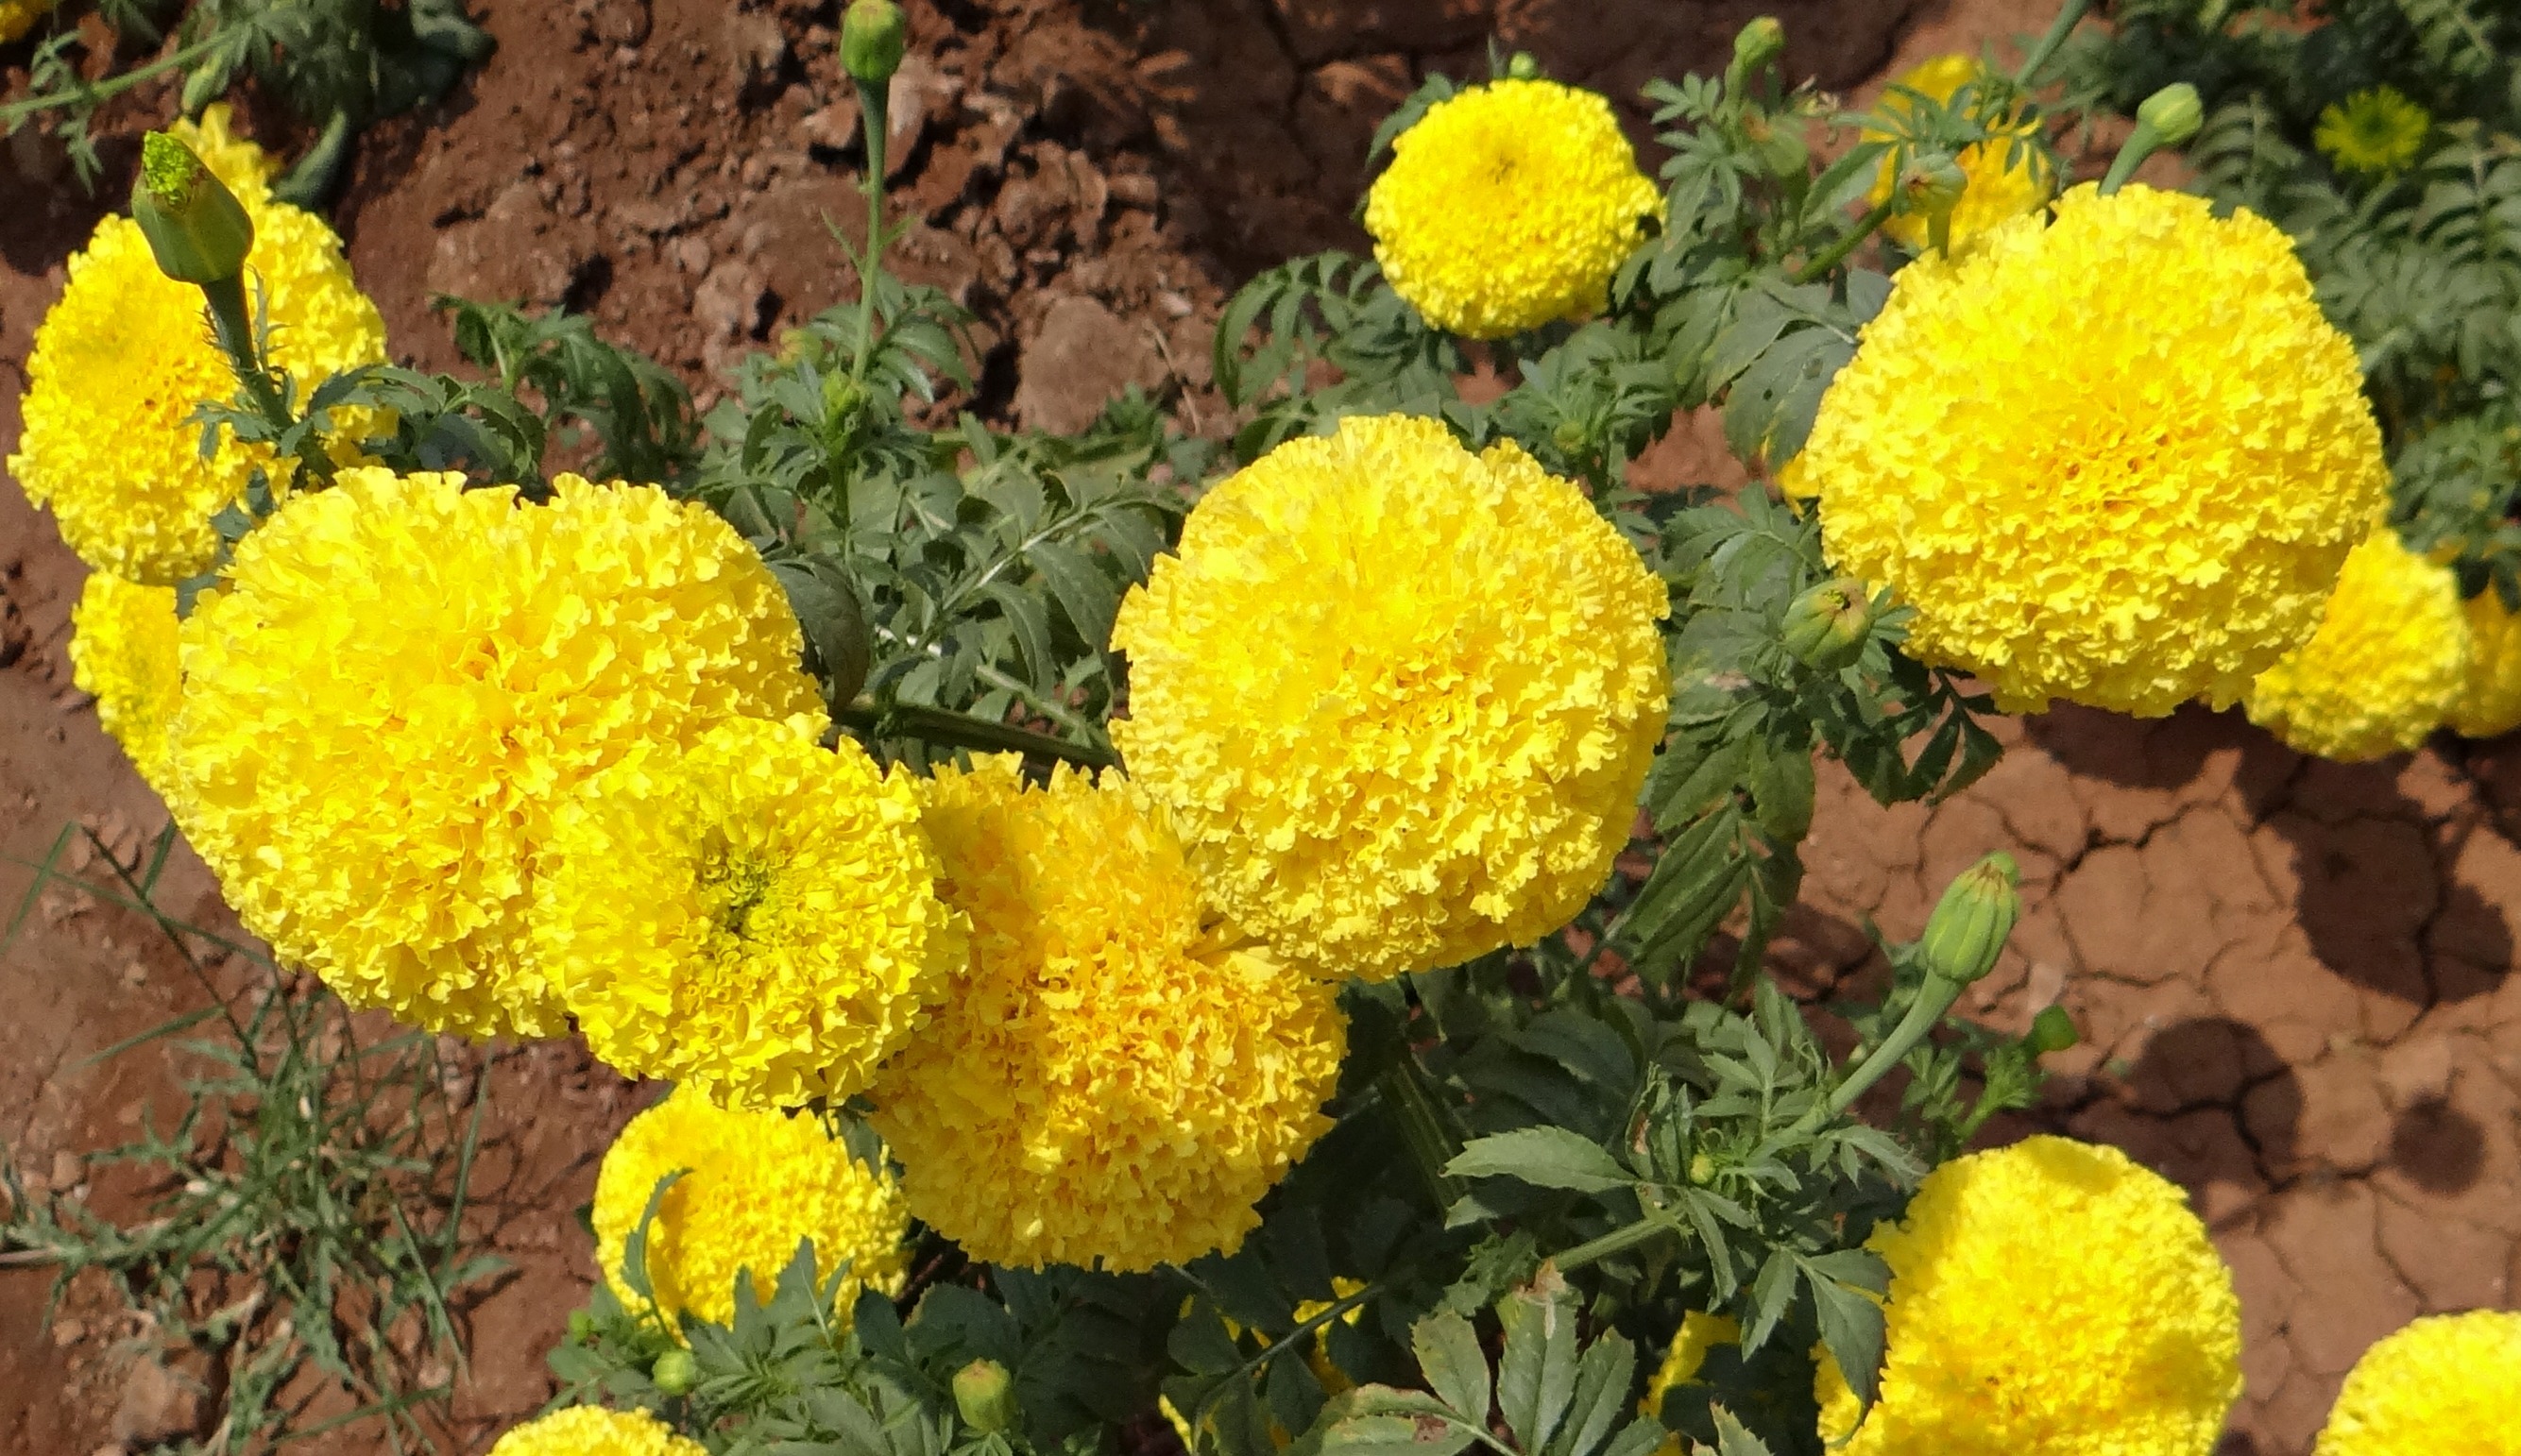
nature, blossom, plant, flower, bloom, yellow, garden, flora, season, wildflower, shrub, asteraceae, india, annual, kolkata, marigold, tansy, flowering plant, daisy family, genda, jhenduphool, gondephool, tagetes erecta, subshrub, annual plant, common tansy, land plant, chrysanths